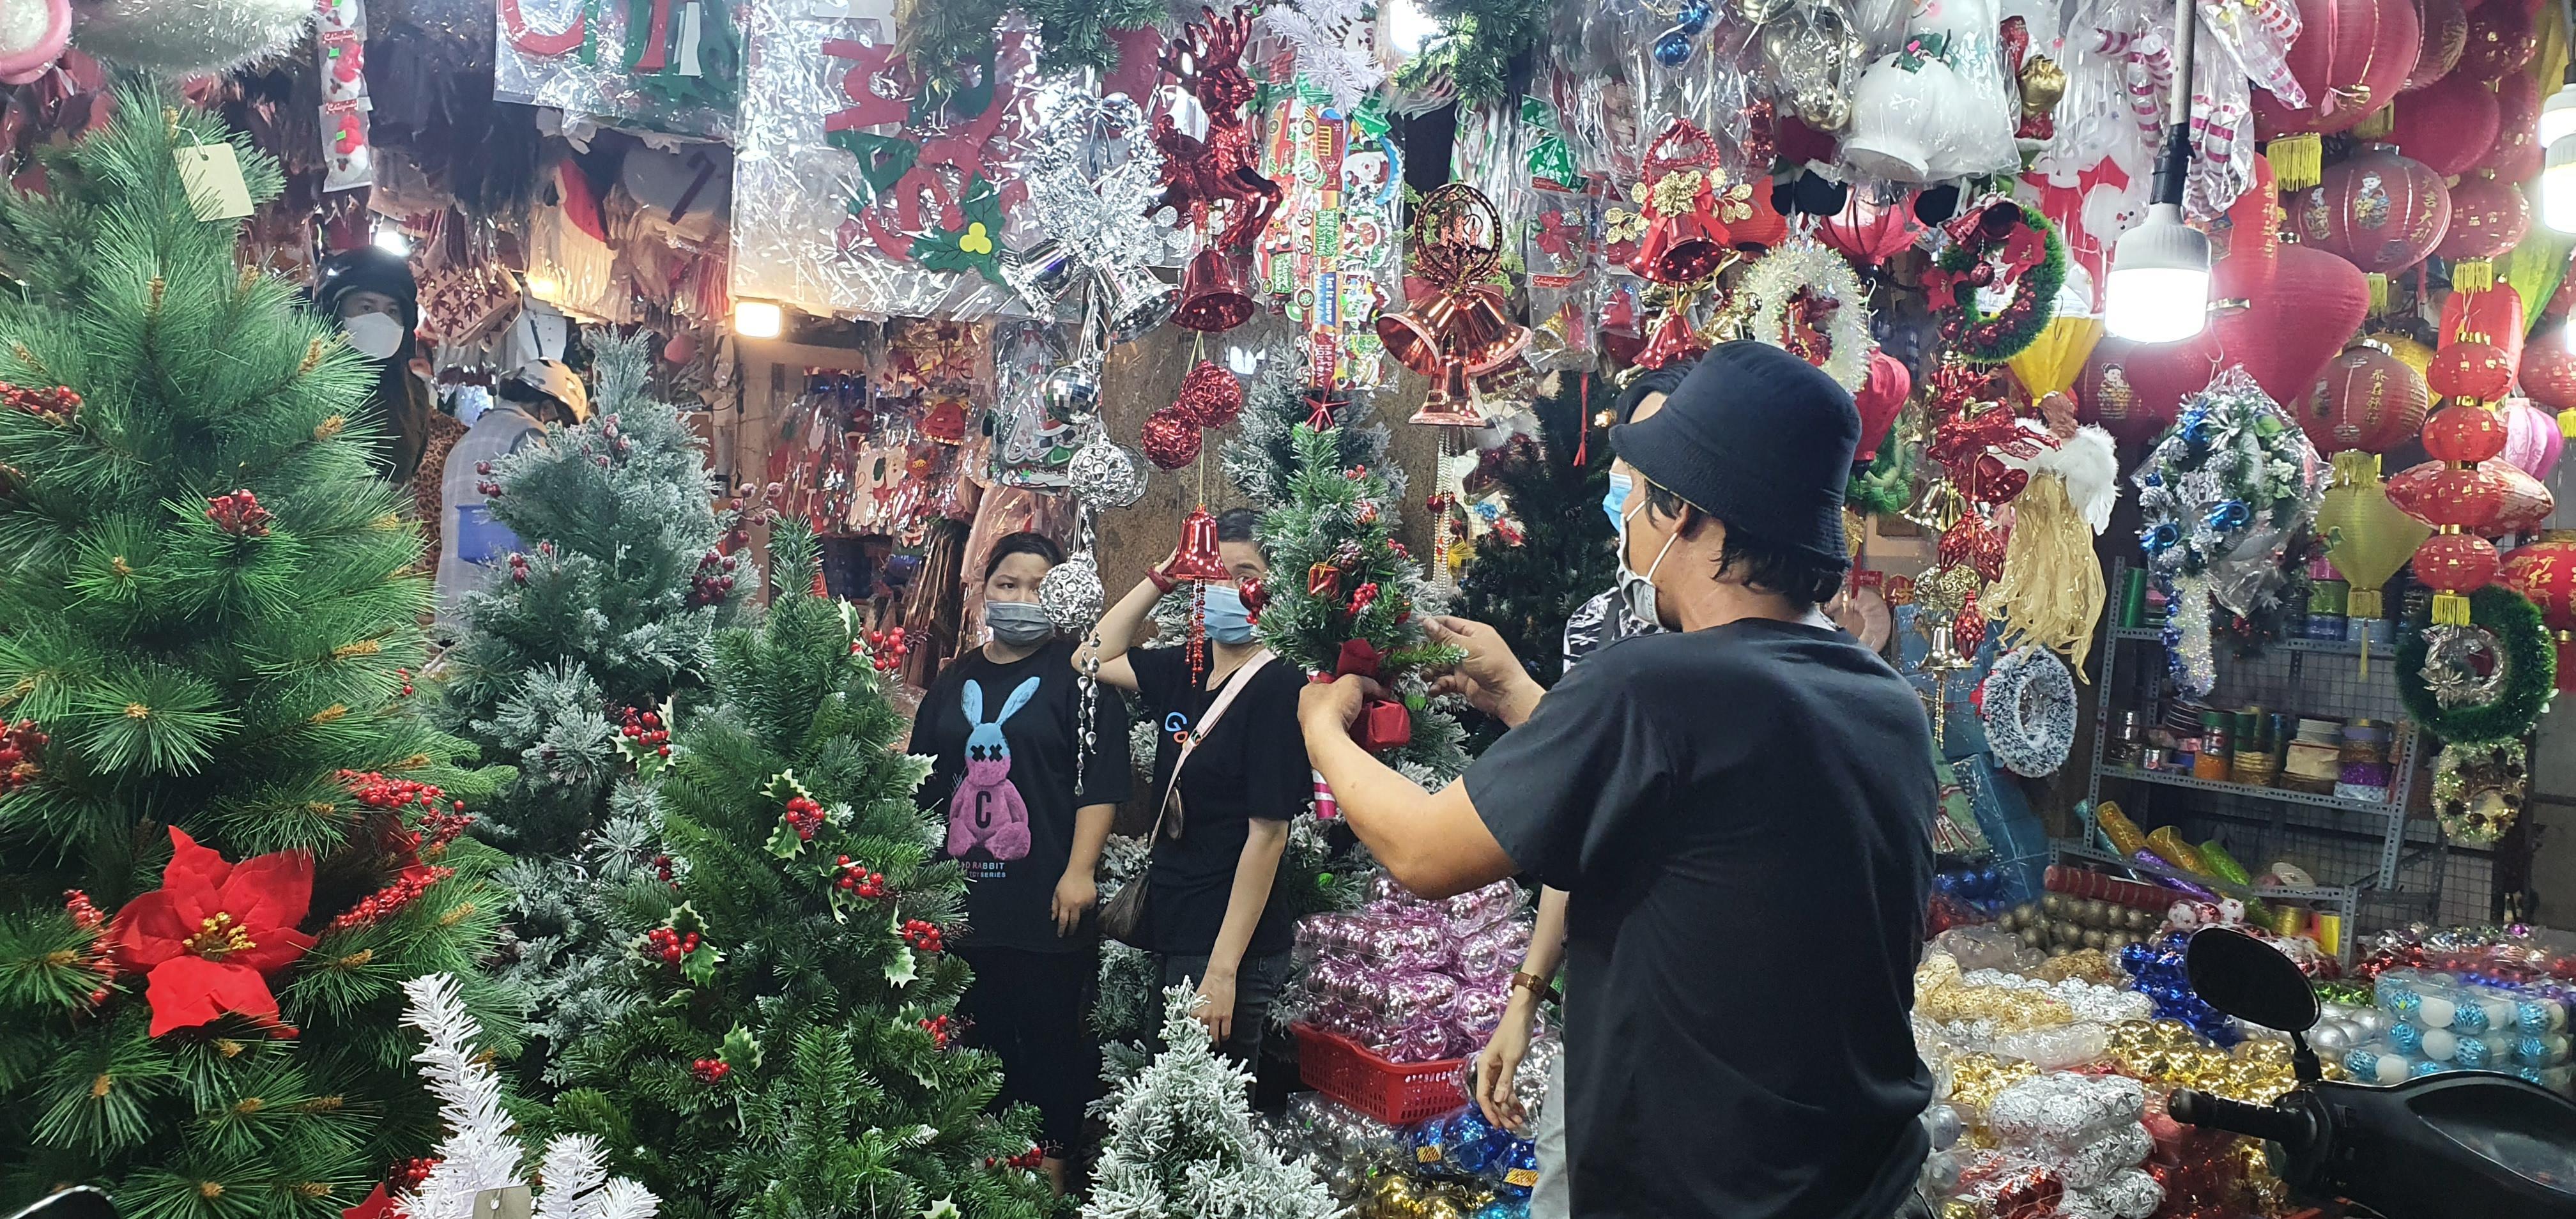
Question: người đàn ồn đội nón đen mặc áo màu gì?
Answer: người đàn ông đội nón đen mặc áo màu đen